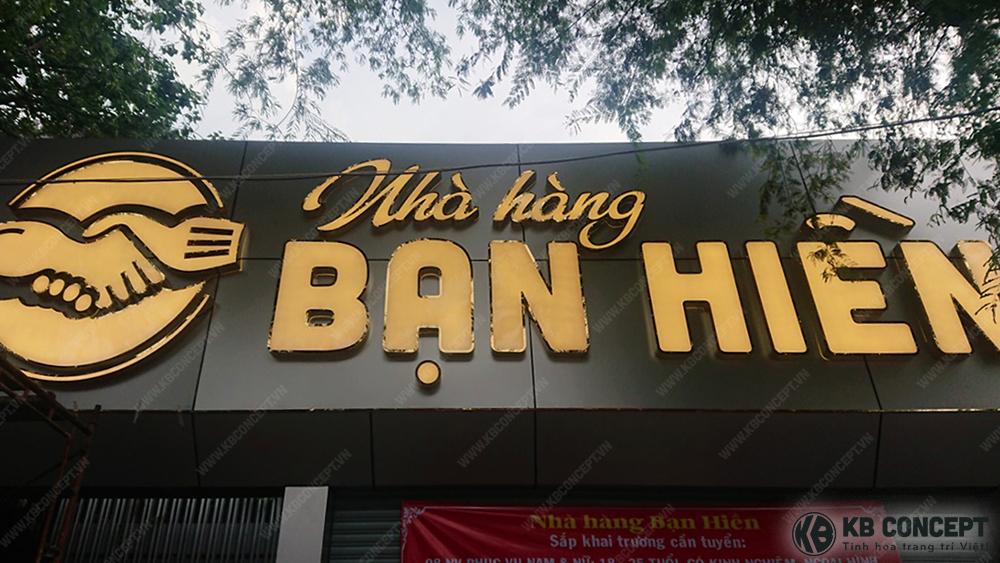
có một cái logo hình bàn tay xuất hiện ở trên biển hiệu